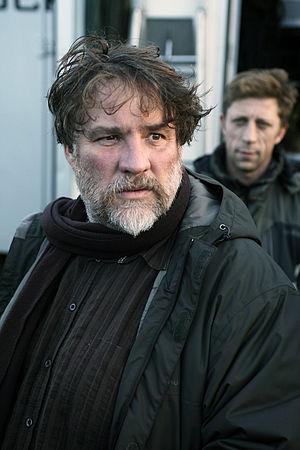
Bouli Lanners sur le tournage de son film ""Les Géants"" 2010"
Le Festival du cinéma américain de Deauville 2008, la 34ᵉ édition du festival, s'est déroulé du 5 au 14 septembre 2008.
Rien à déclarer est un film franco-belge réalisé par Dany Boon, sorti en 2010.
J'ai toujours rêvé d'être un gangster est un film français, réalisé par Samuel Benchetrit et sorti le 26 mars 2008.